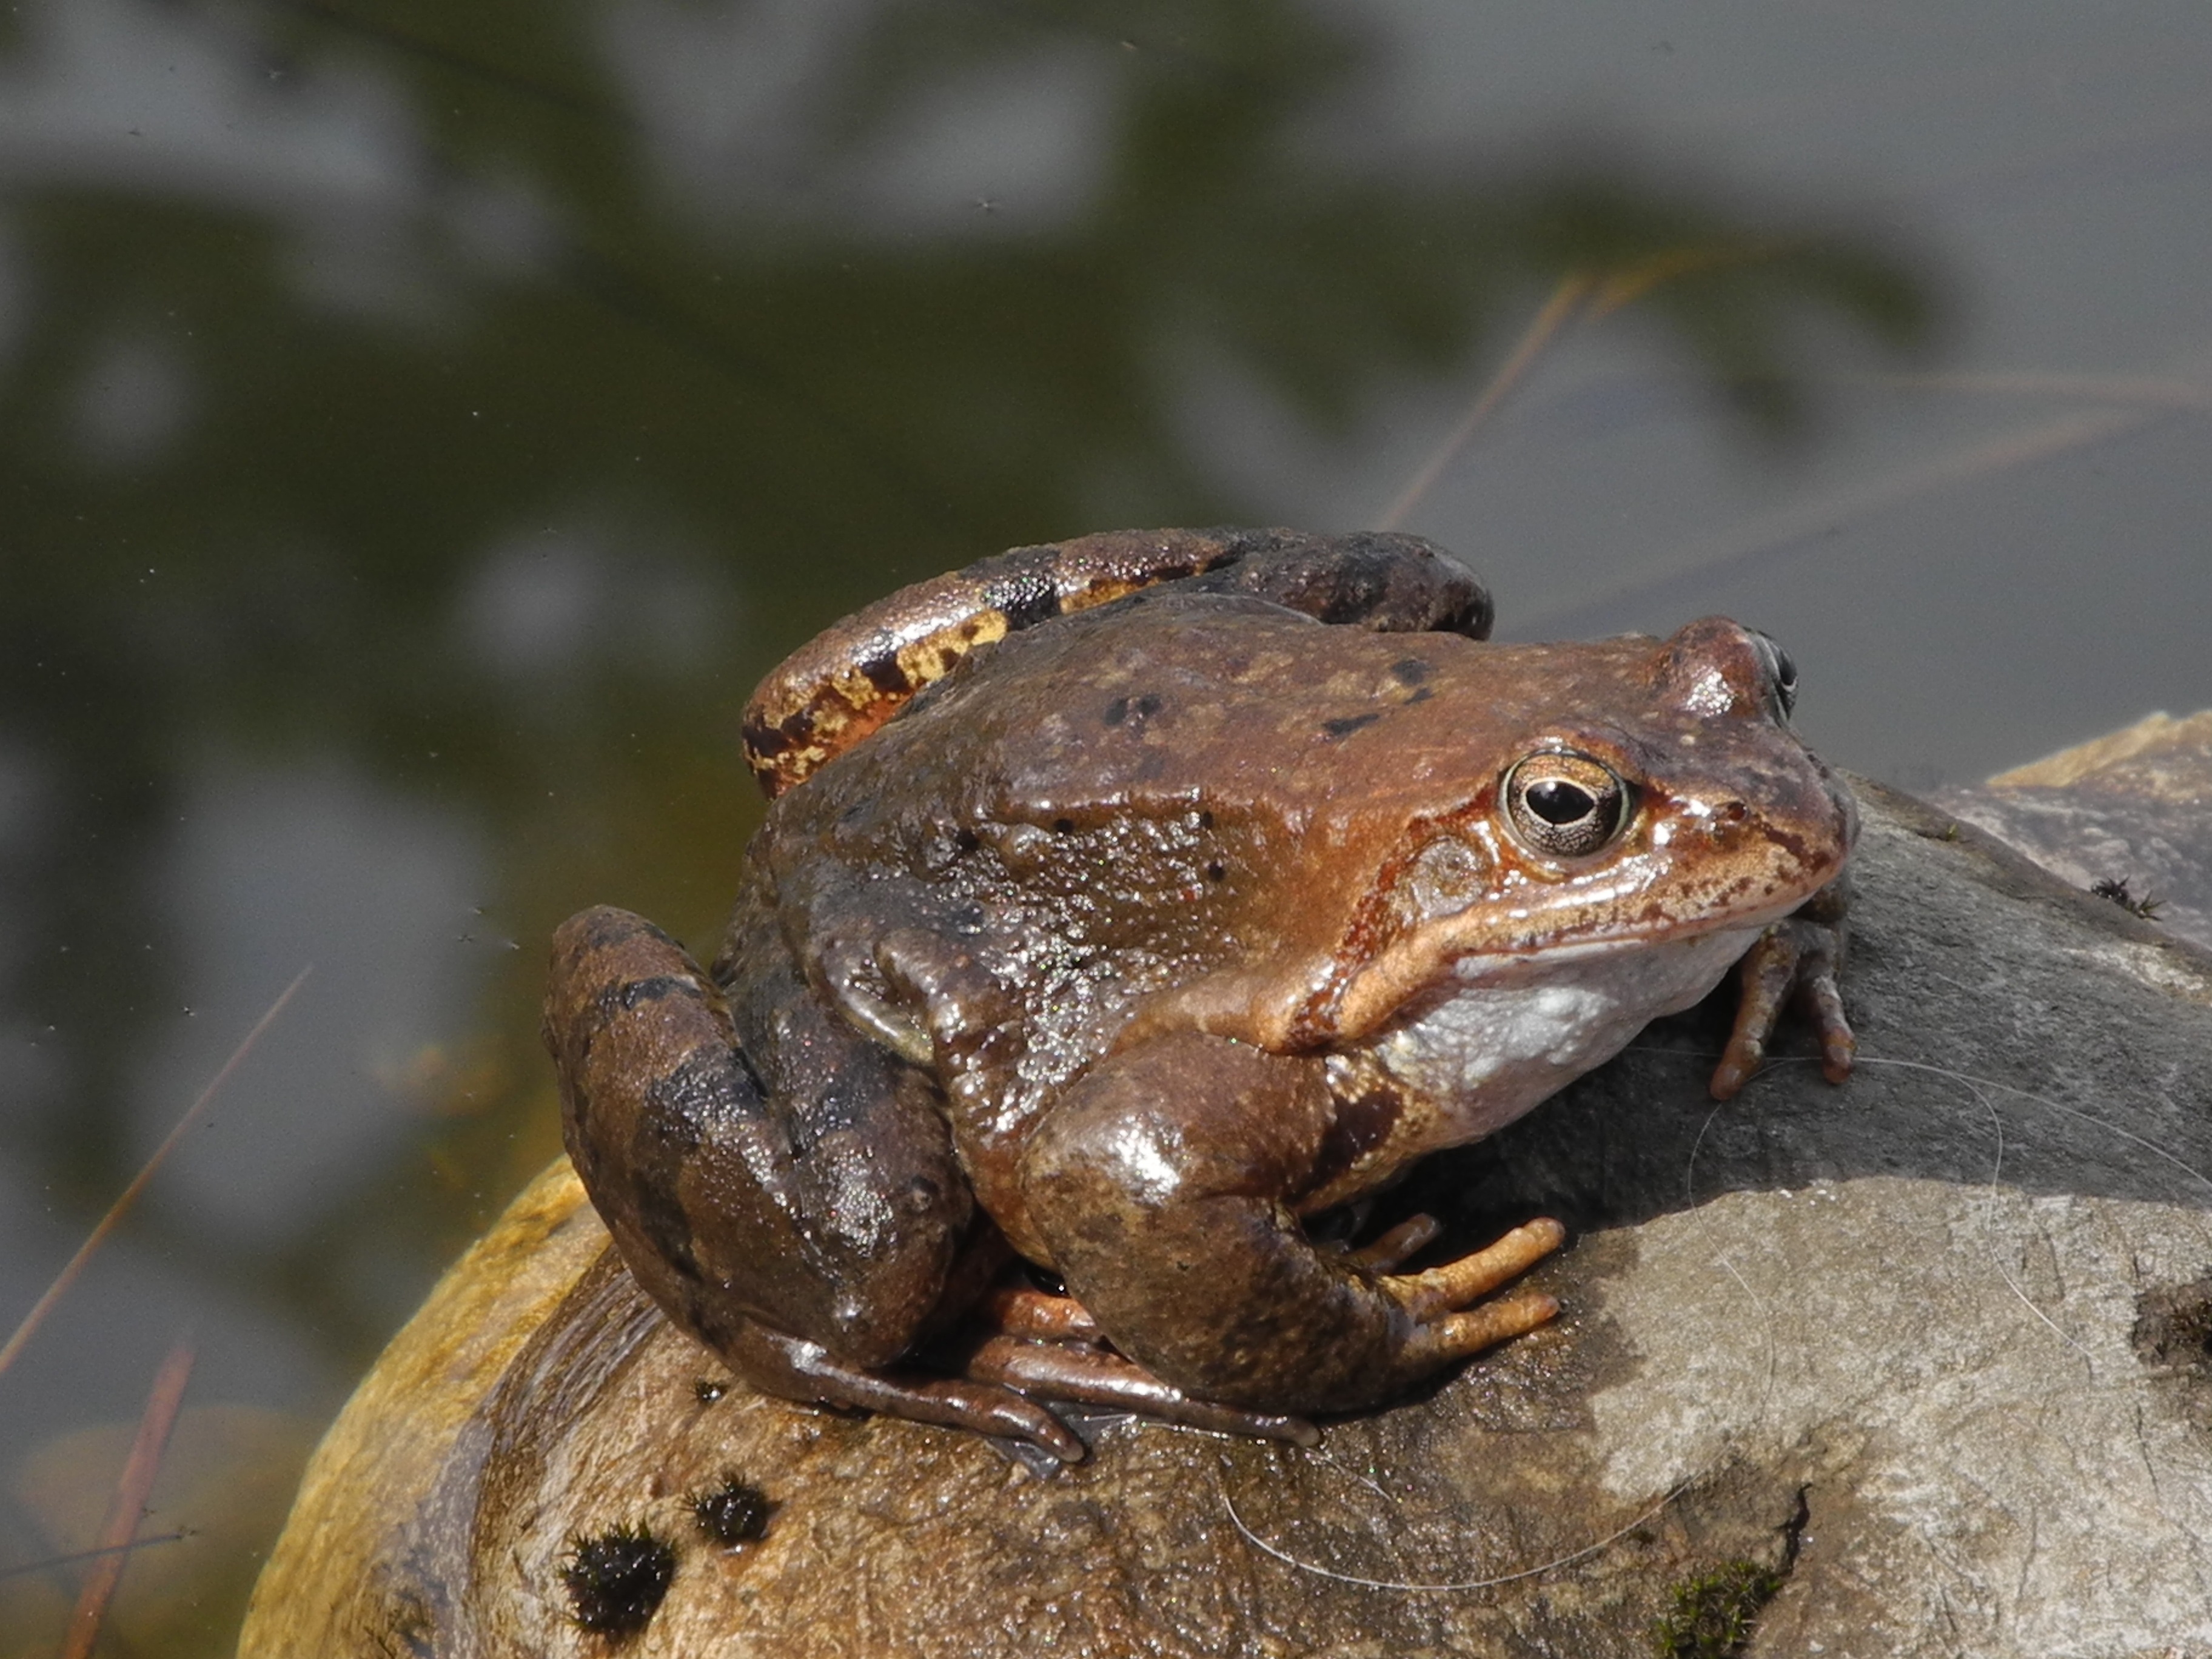
nature, animal, stone, wildlife, frog, toad, amphibian, close, fauna, vertebrate, bach, bullfrog, ranidae, emydidae